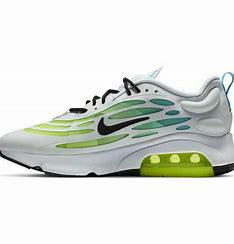
Brand: Nike
Model: Air Max Exosense